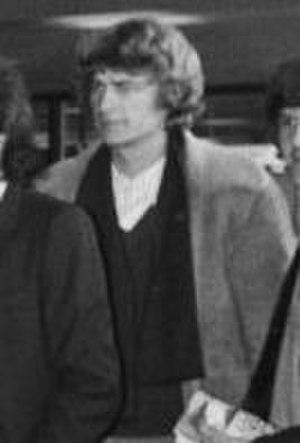
fr:Arsène Wenger
Arsène Wenger né le 22 octobre 1949 à Strasbourg, est un footballeur français évoluant au poste de défenseur entre les années 1963 à 1981. Après sa carrière de joueur, il s'est consacré à la fonction d'entraîneur à l'AS Nancy-Lorraine, à l'AS Monaco, à Nagoya Grampus, puis à Arsenal FC où il restera 22 ans. Le 13 novembre 2019, il est nommé directeur du développement du football mondial à la FIFA.
La saison 1978-1979 du Racing Club de Strasbourg est la trente-quatrième saison du club alsacien en championnat de France de Division 1, sommet de la hiérarchie du football français depuis l'introduction du professionnalisme en 1932. Cette saison est importante dans l'histoire du club strasbourgeois puisque celui-ci devient pour la première fois champion de France.